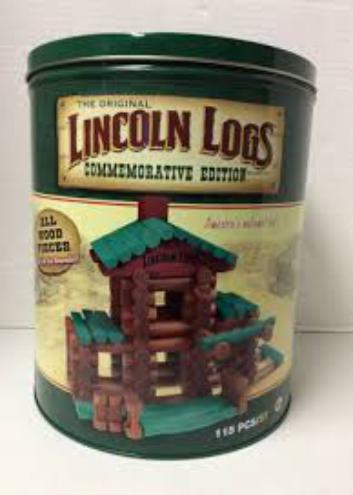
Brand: lincoln logs
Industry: Leisure